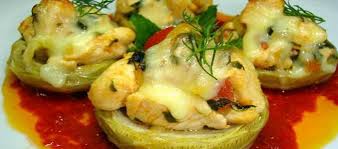
Yemek: enginar